Gallipoli (2005 film)

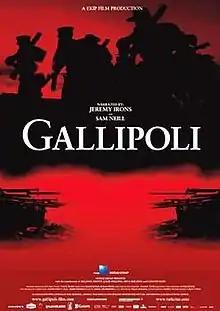
Theatrical release poster

Gallipoli (Turkish title Gelibolu) is a 2005 Turkish documentary film written and directed by Tolga Örnek. It is a documentary about the 1915 Gallipoli campaign, narrated by both sides, the Turks on one side and the British soldiers and Anzacs (soldiers of the Australian and New Zealand Army Corps) on the other side.